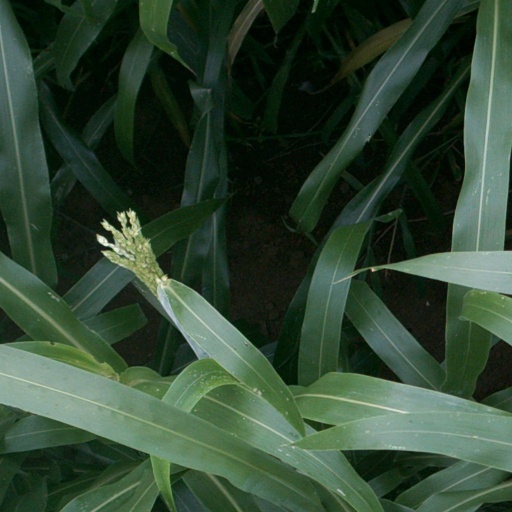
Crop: sorghum